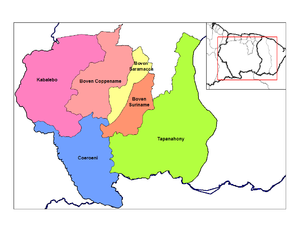
Anapaike est un village indigène dans le sud-est du Suriname. Il est frontalier avec le département français de la Guyane.
Sipaliwini est un des dix districts du Suriname. Ce district couvre environ 80 % de la superficie du pays mais n'a aucune capitale. Il est géré par le gouvernement national à Paramaribo.